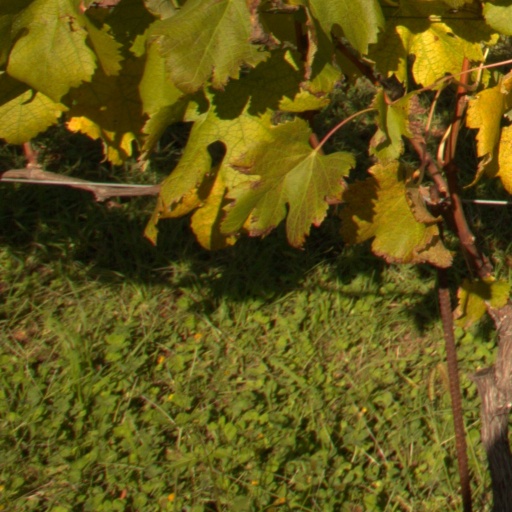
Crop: grape